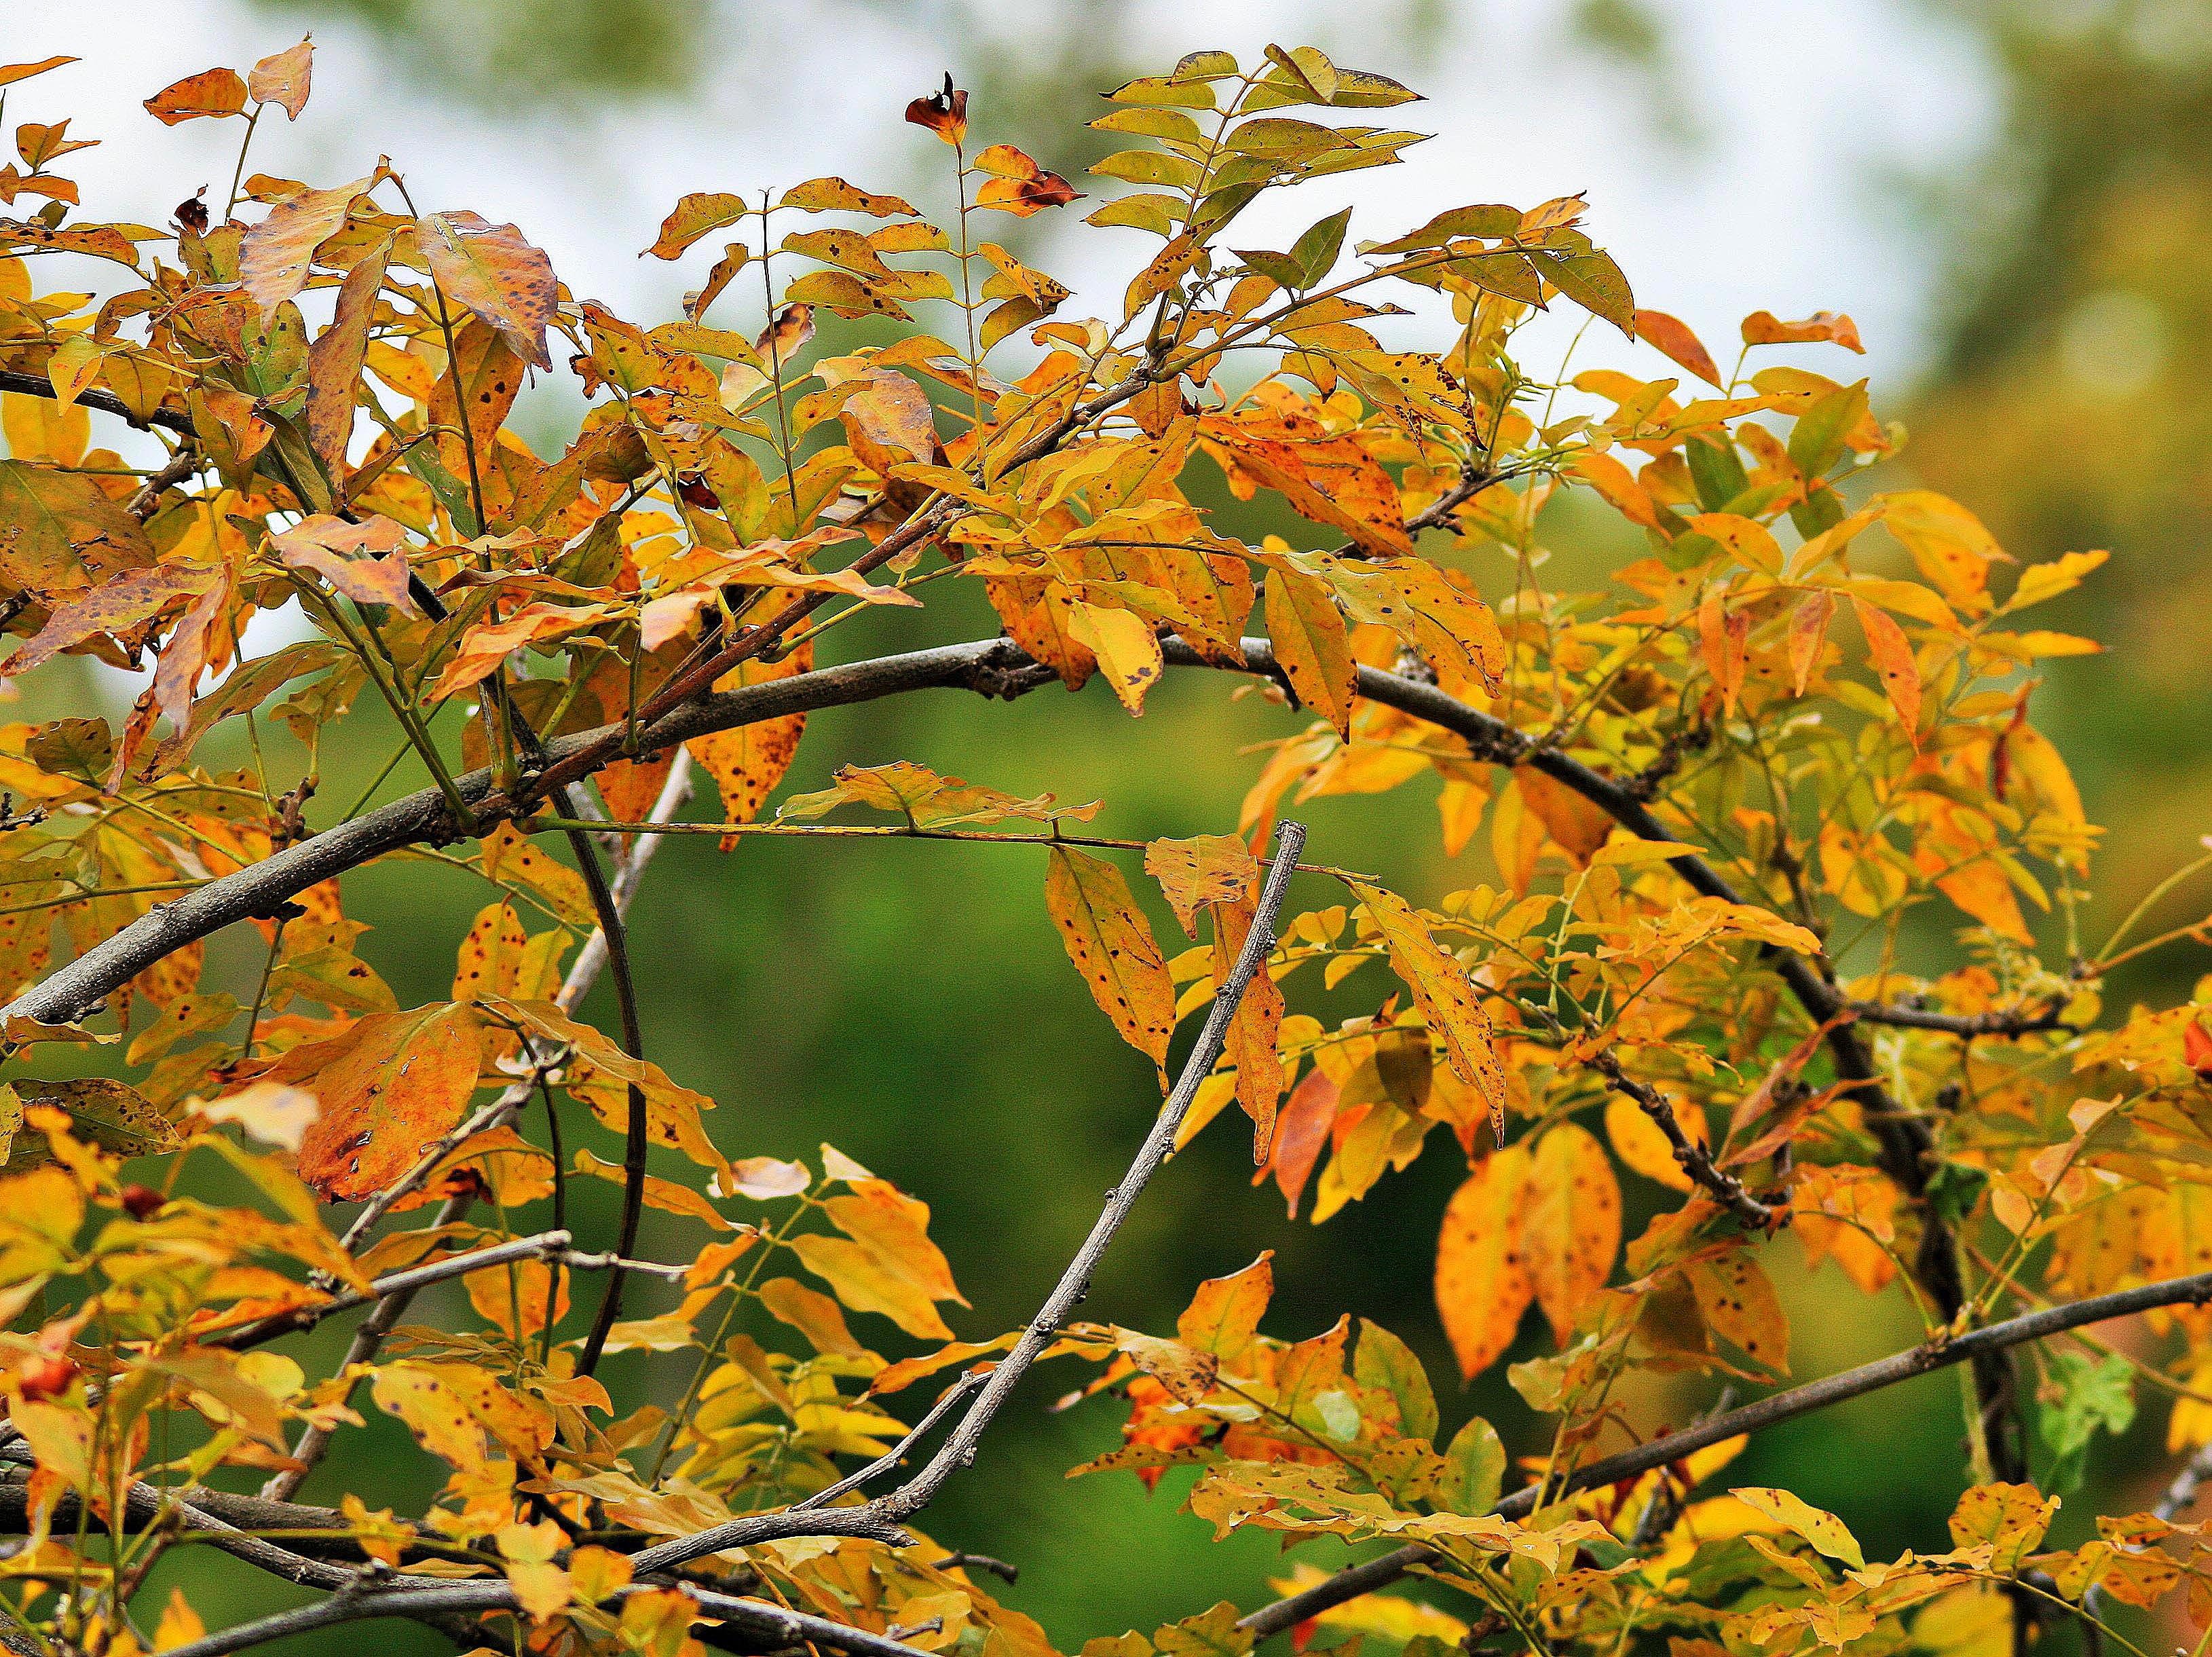
tree, branch, plant, sunlight, leaf, flower, environment, foliage, herb, produce, natural, autumn, botany, agriculture, flora, season, botanical, maple tree, leaves, outdoors, vegetation, shrub, branches, deciduous, horticulture, organic, flowering plant, woody plant, land plant